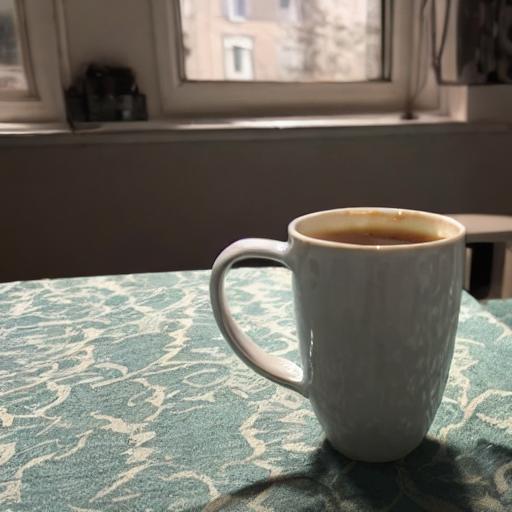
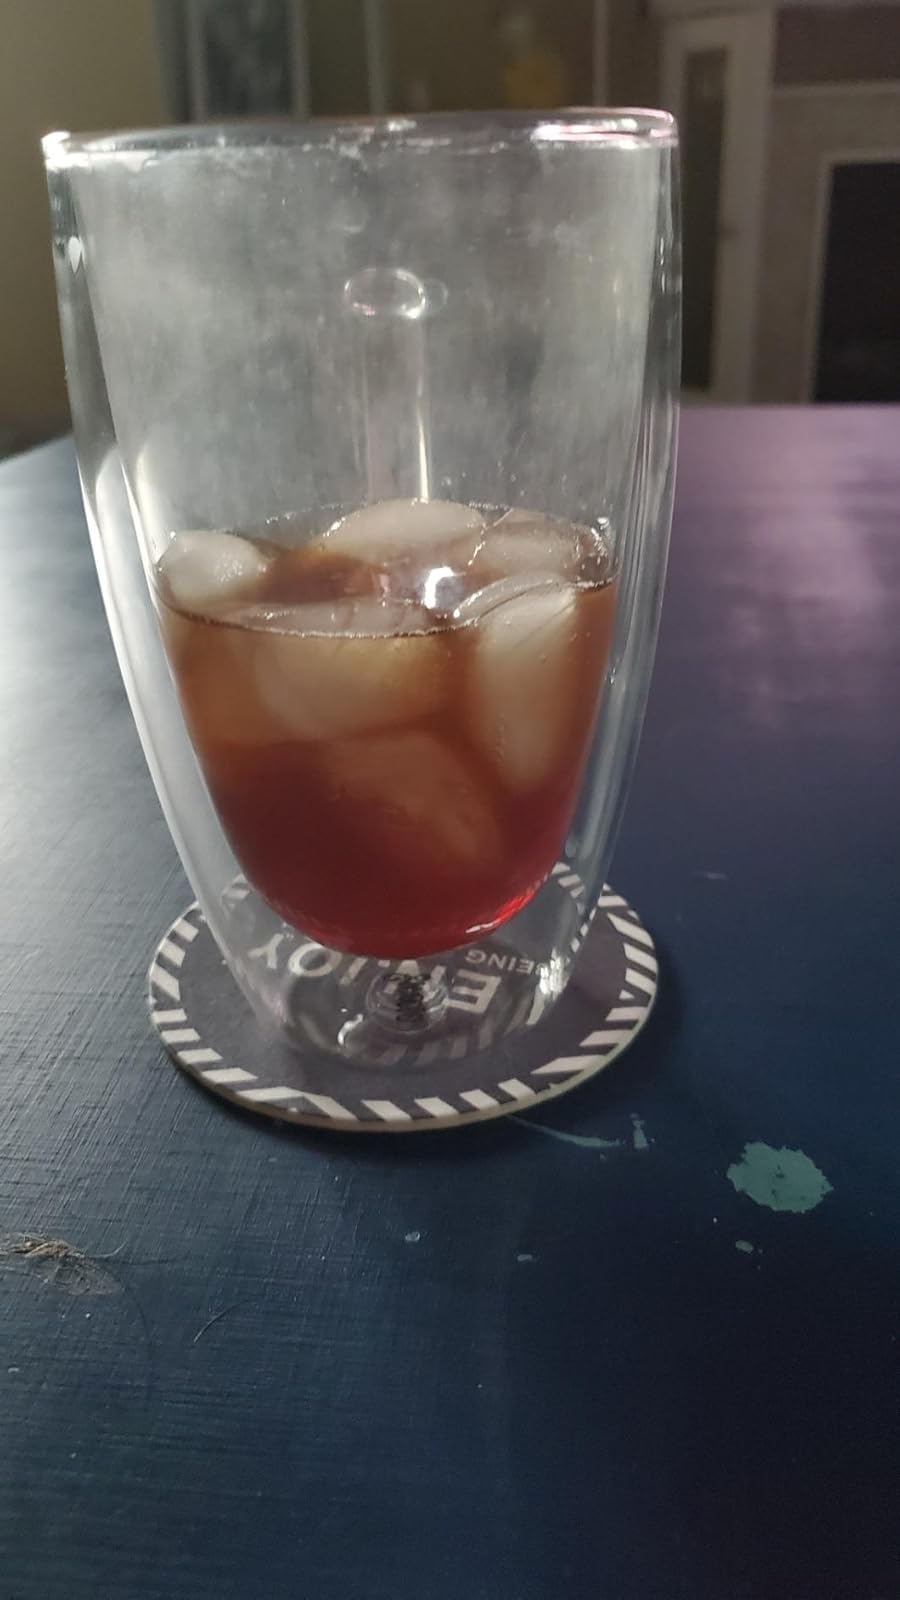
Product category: items_mug
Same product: no